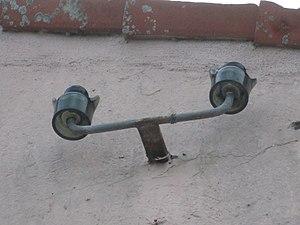
Photographie prise à Champagné les Marais(Vendée) et montrant deux isolateurs téléphoniques de fabrication verrerie d'Albi, qui servaient au branchement d'une ligne téléphonique abonné et qui sont désaffectés.
La VOA Verrerie d’Albi est une société française qui produit et commercialise des bouteilles en verre. Son usine est située dans la commune d’Albi et emploie 323 salariés en 2014. Celle-ci est une filiale de Verallia, anciennement filiale du groupe Saint-Gobain.